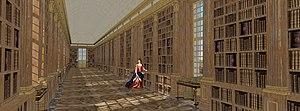
Essai de restitution de la bibliothèque de Fouquet à Saint-Mandé, vers 1660
Nicolas Fouquet, marquis de Belle-Île, vicomte de Melun et Vaux, né le 23 février 1615 à Paris, mort le 23 mars 1680 à Pignerol, est un homme d'État français de haut rang, surintendant des finances à l'époque de Mazarin, procureur général au parlement de Paris.
Le château de Saint-Mandé ou domaine de Saint-Mandé est une propriété détruite, anciennement située sur la commune de Saint-Mandé.